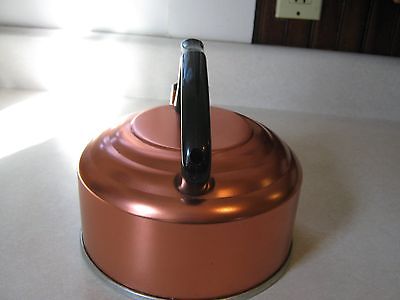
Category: kettle